Church of the Holy Trinity, Long Sutton

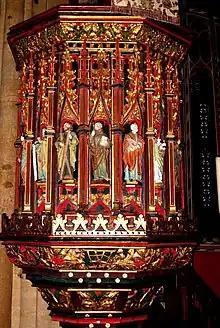
The painted pulpit

The coloured timber pulpit, with a fly approach stair, dates from 1455 to 1458 and is older than the church itself. It has 20th-century wood figures in the statue niches. It bears the initials identified as those of Abbot John Petherton of Althelney and vicar William Singleton.